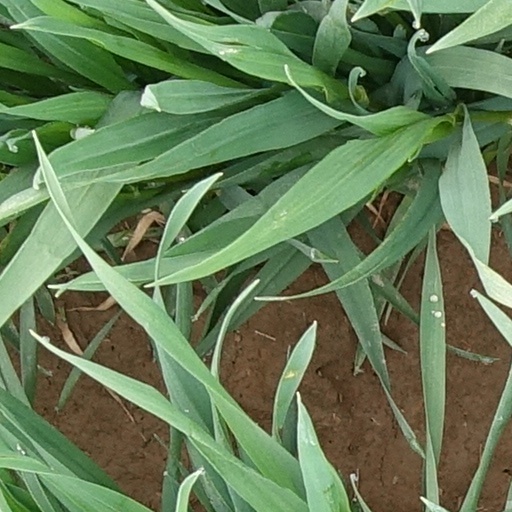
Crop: wheat